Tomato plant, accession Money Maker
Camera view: horizontal (90 deg, fisheye); turntable rotation: 60 degrees
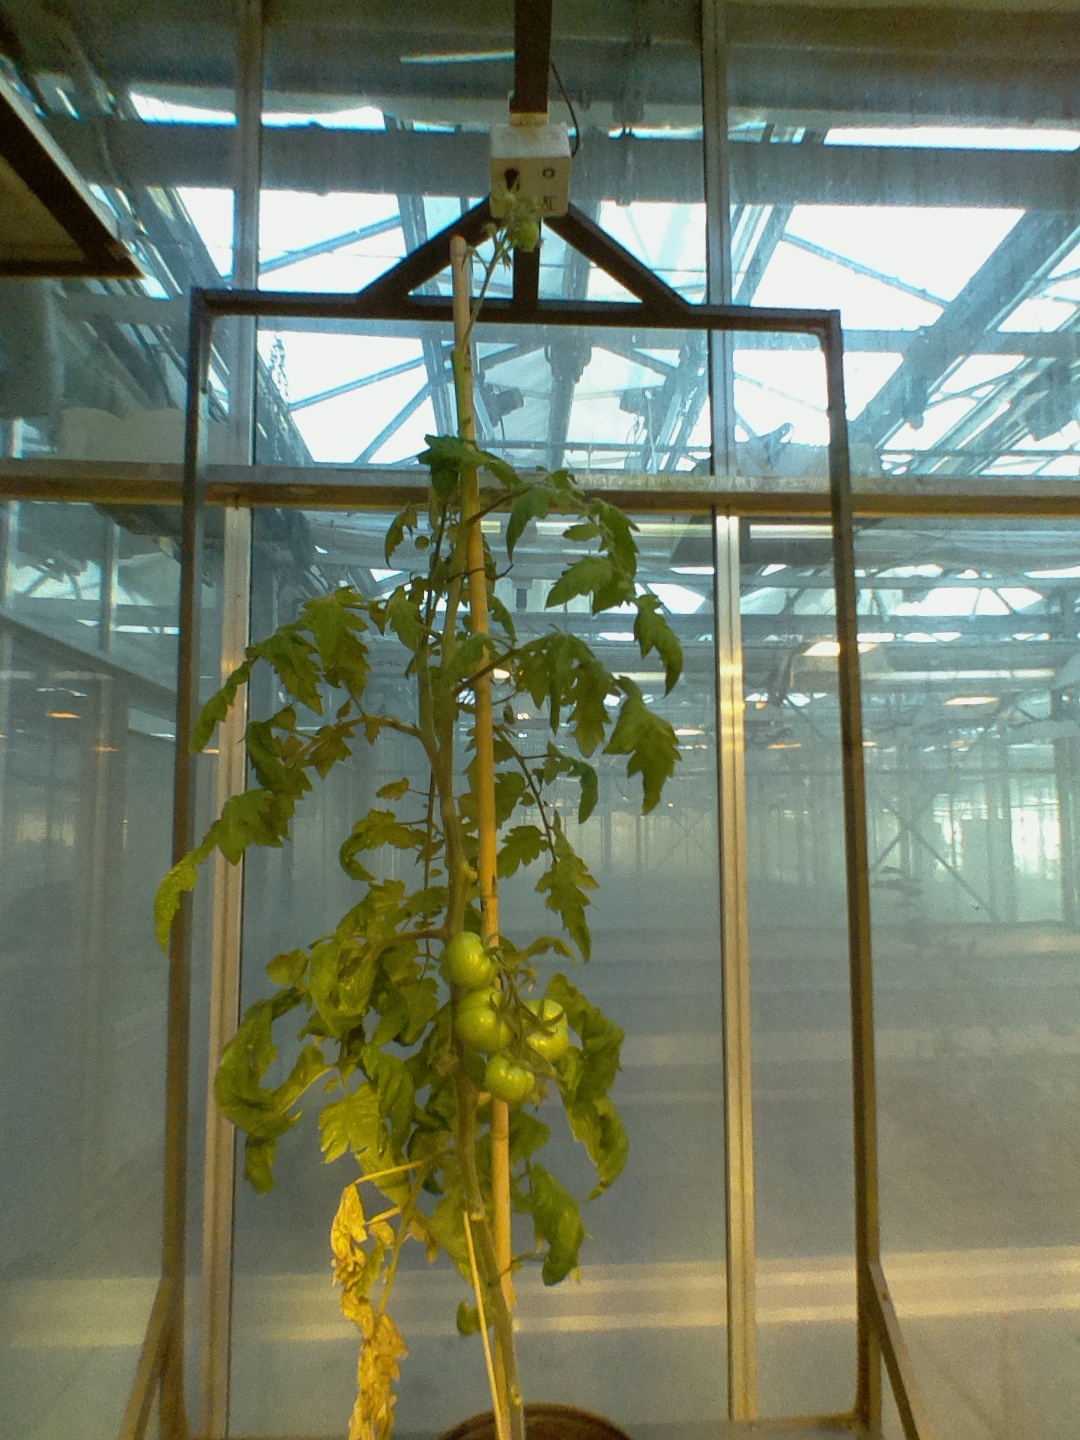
BBCH growth stage 79: 90% -100% of final fruit size